Oxhey Woods

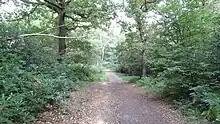

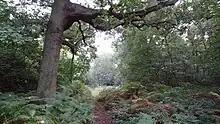

Oxhey Woods is a 98 hectare Local Nature Reserve in South Oxhey in Hertfordshire, England. It is owned and managed by Three Rivers District Council.